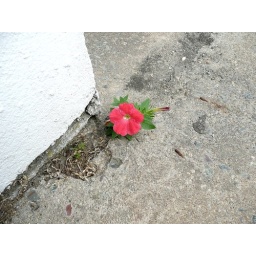
This is a fascinating little flower that grew in a crack in the sidewalk near the front of a driveway.